Warsteiner

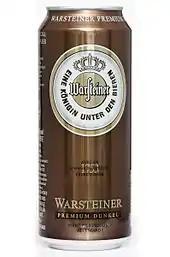
Warsteiner Premium Dunkel

All beers are brewed in strict accordance with the Bavarian Purity Law of 1516.